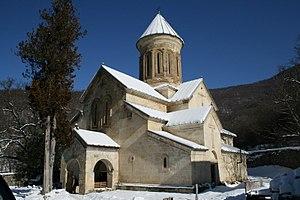
Le monastère de Kvatakhevi est un monastère orthodoxe géorgien médiéval situé en Kartlie intérieure, à 55 kilomètres à l'ouest de Tbilissi.